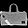
Label: Bag